Culture of Kerala

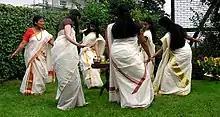
Thruvathira is a dance in a circular formation done by ladies as a way to relax after hours of cooking the sadhya. It is a tradition done during Onam.

(Malayalam: ഓണം) Onam is a harvest festival celebrated by the people of Kerala. It is the state festival of Kerala, with state holidays on 4 days starting from Onam Eve (Uthradom) to the 4th Onam Day. Onam Festival falls during the Malayalam month of Chingam (Aug – Sep) and marks the commemoration of Vamana, an avatar of Vishnu, and the subsequent homecoming of King Mahabali, who Malayalees consider to be a just and fair king who was exiled to the underworld. Some cultural elements in Onam are Vallam Kali, Pulikkali, Pookkalam, Onatthappan, Thumbi Thullal, Onavillu, Kazhchakkula, Onapottan, and Atthachamayame.